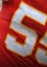
Number: 5